The Chicago Maroon

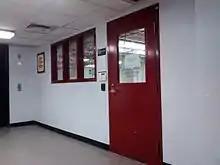
"The Chicago Maroon" business office in Ida Noyes Hall

Any student at the University of Chicago can contribute to the newspaper, and many go through training and complete a series of requirements to join "The Maroon" as a staff member. Although the requirements have changed over time, the process of joining staff has traditionally been called "hustling." The editorial board explained in 1903 that when the newspaper changed from a weekly to a daily, many more students were needed to produce the paper, so they "hustled" (meaning both "to sell or promote energetically and aggressively" and "to convey forcibly or hurriedly") new writers and editors from the student body.